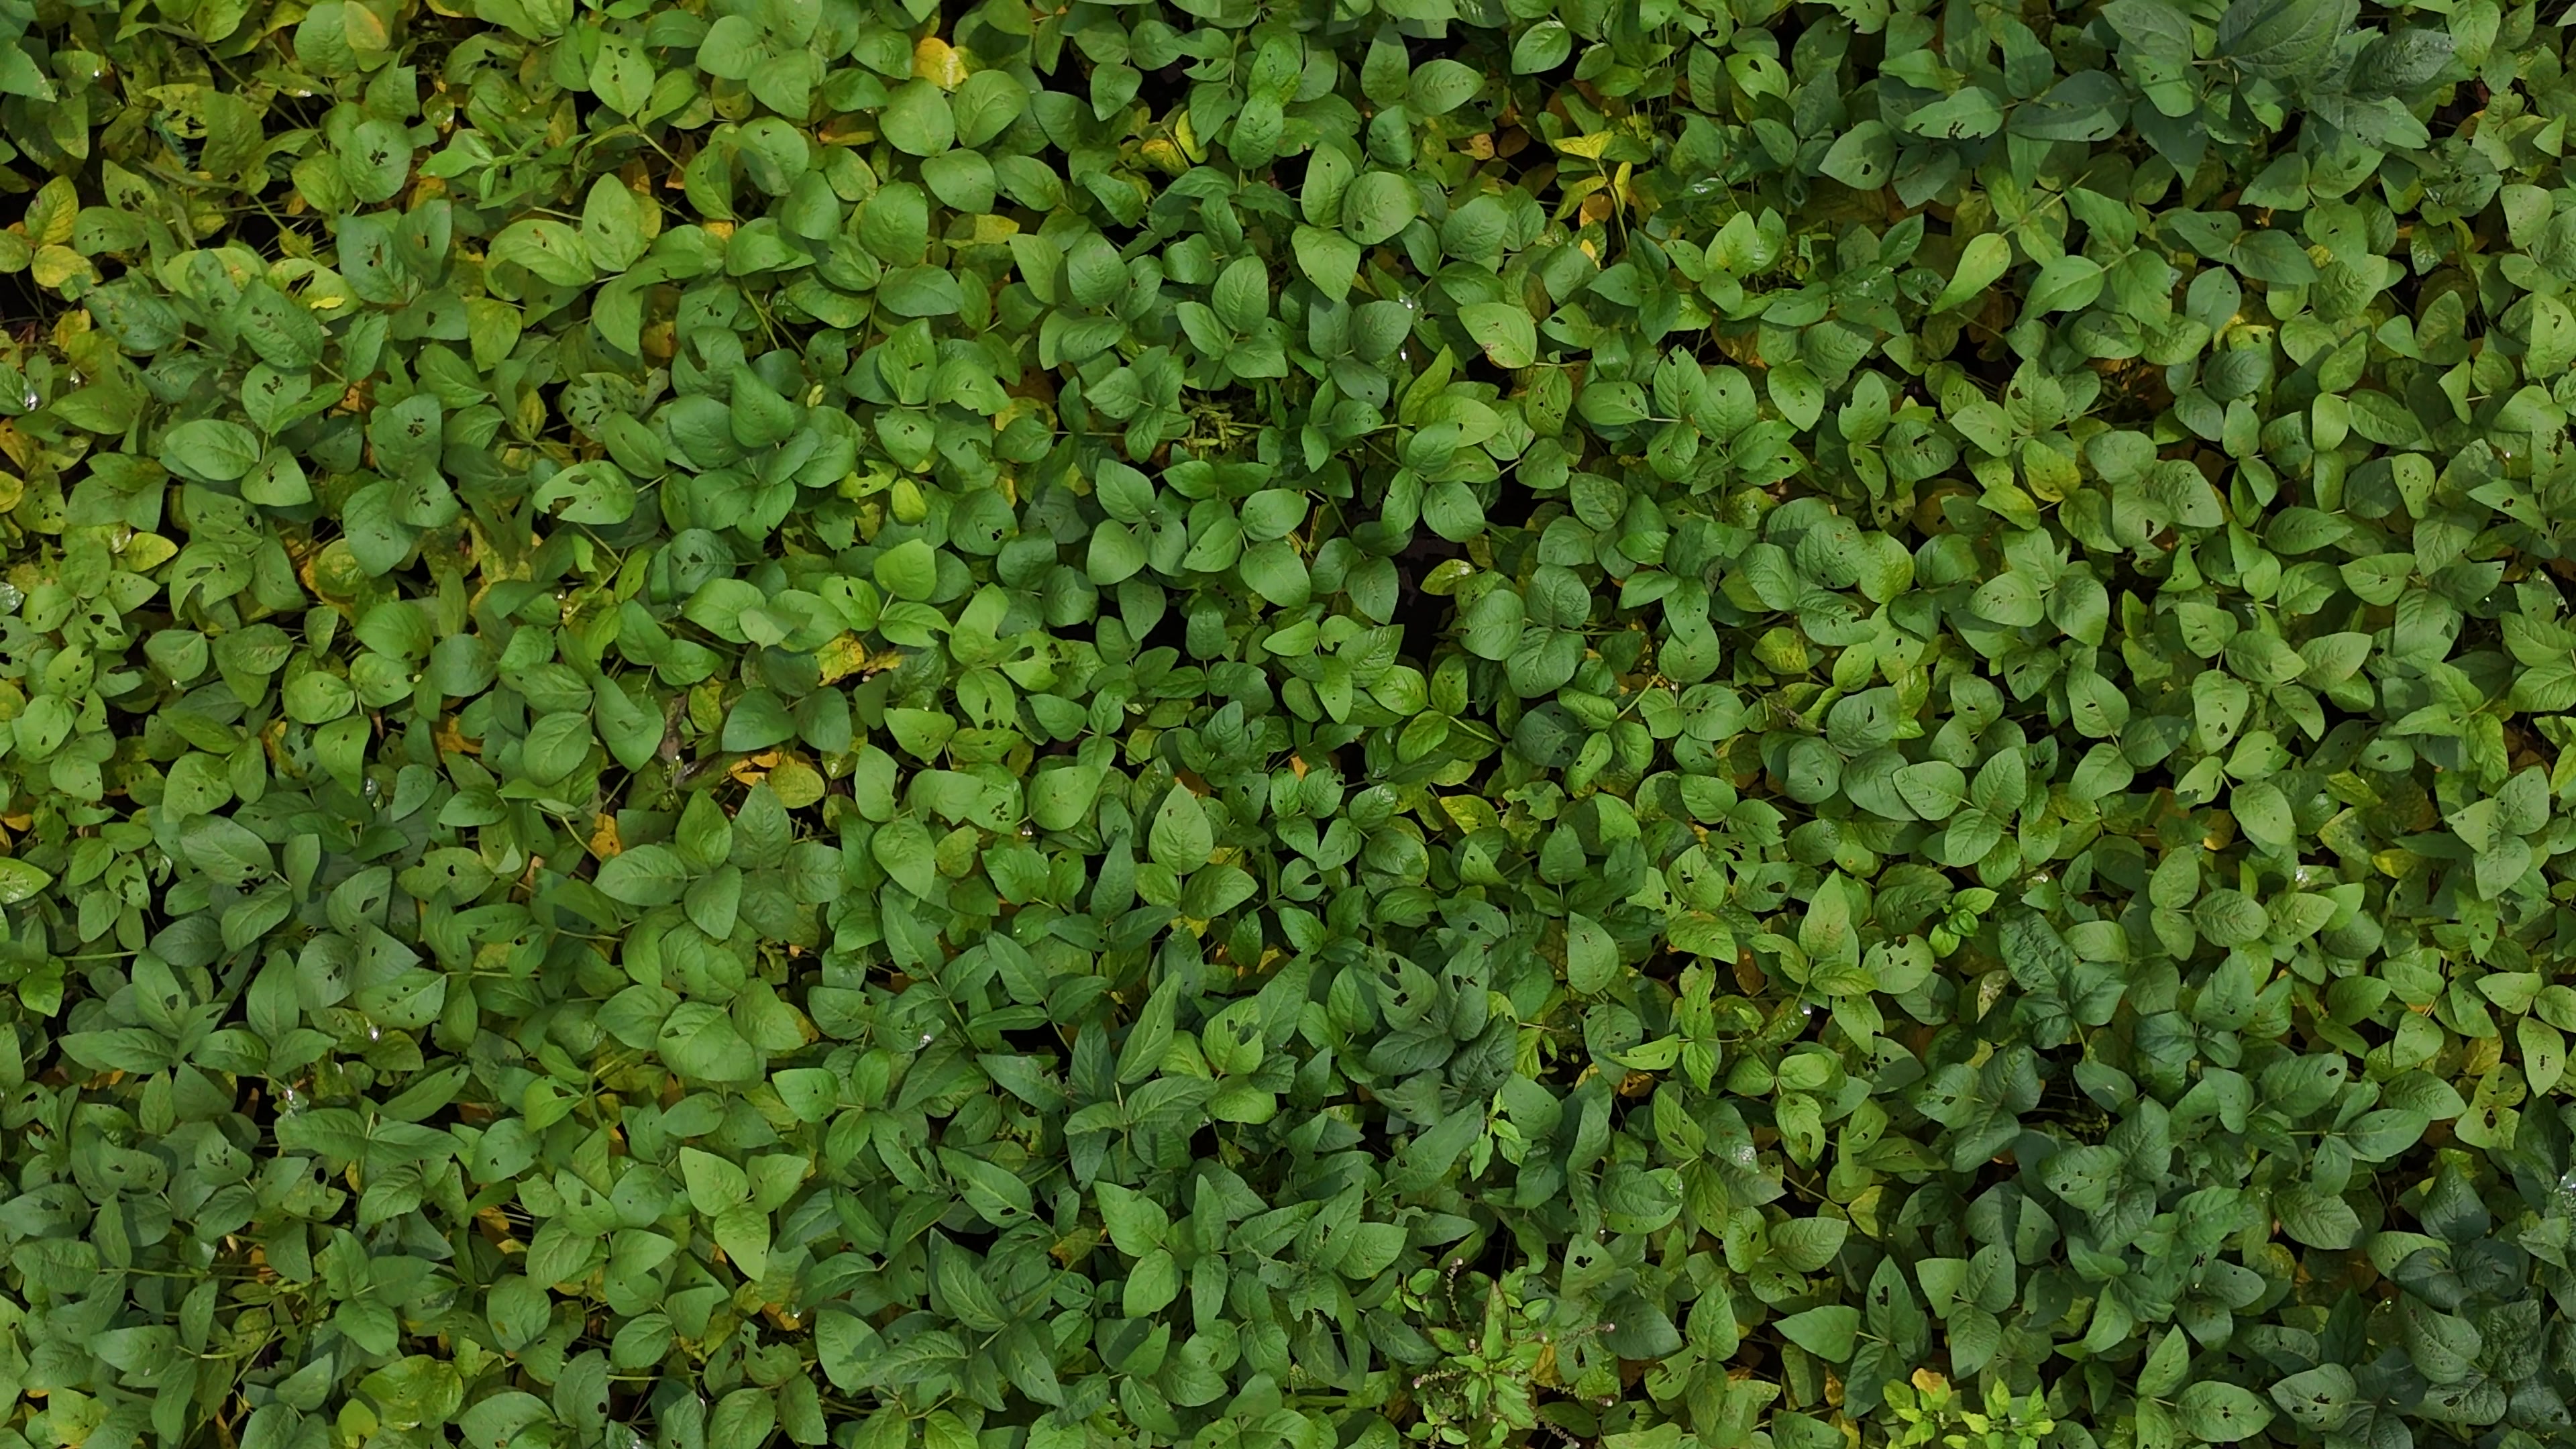
Label: Mosaic